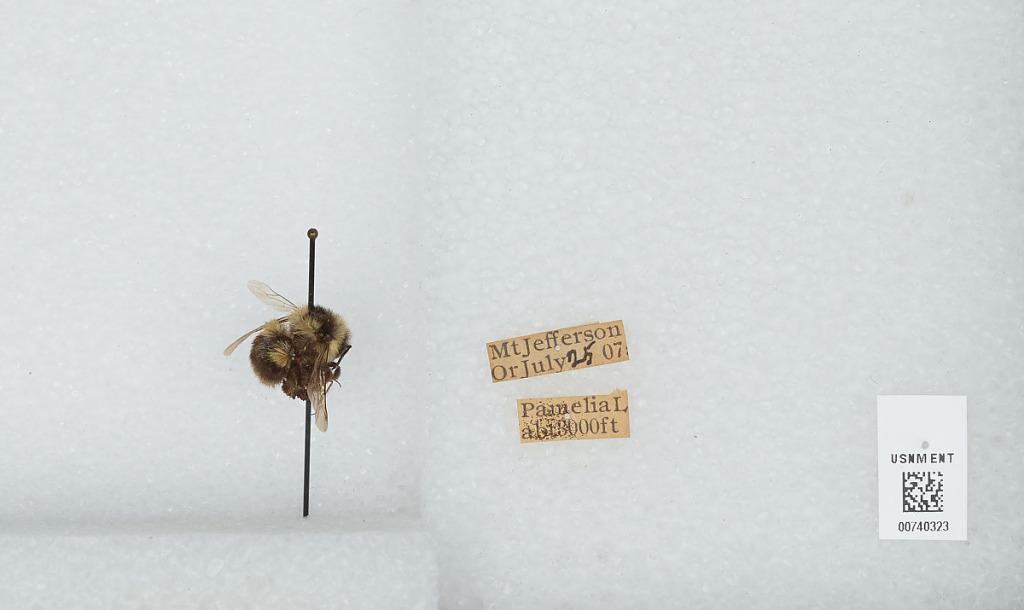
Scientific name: Bombus (Pyrobombus) bifarius Cresson
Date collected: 1907-7-25
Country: United States
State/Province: Oregon
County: Linn
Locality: Pamelia Lake, Mount Jefferson
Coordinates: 44.6544, -121.845